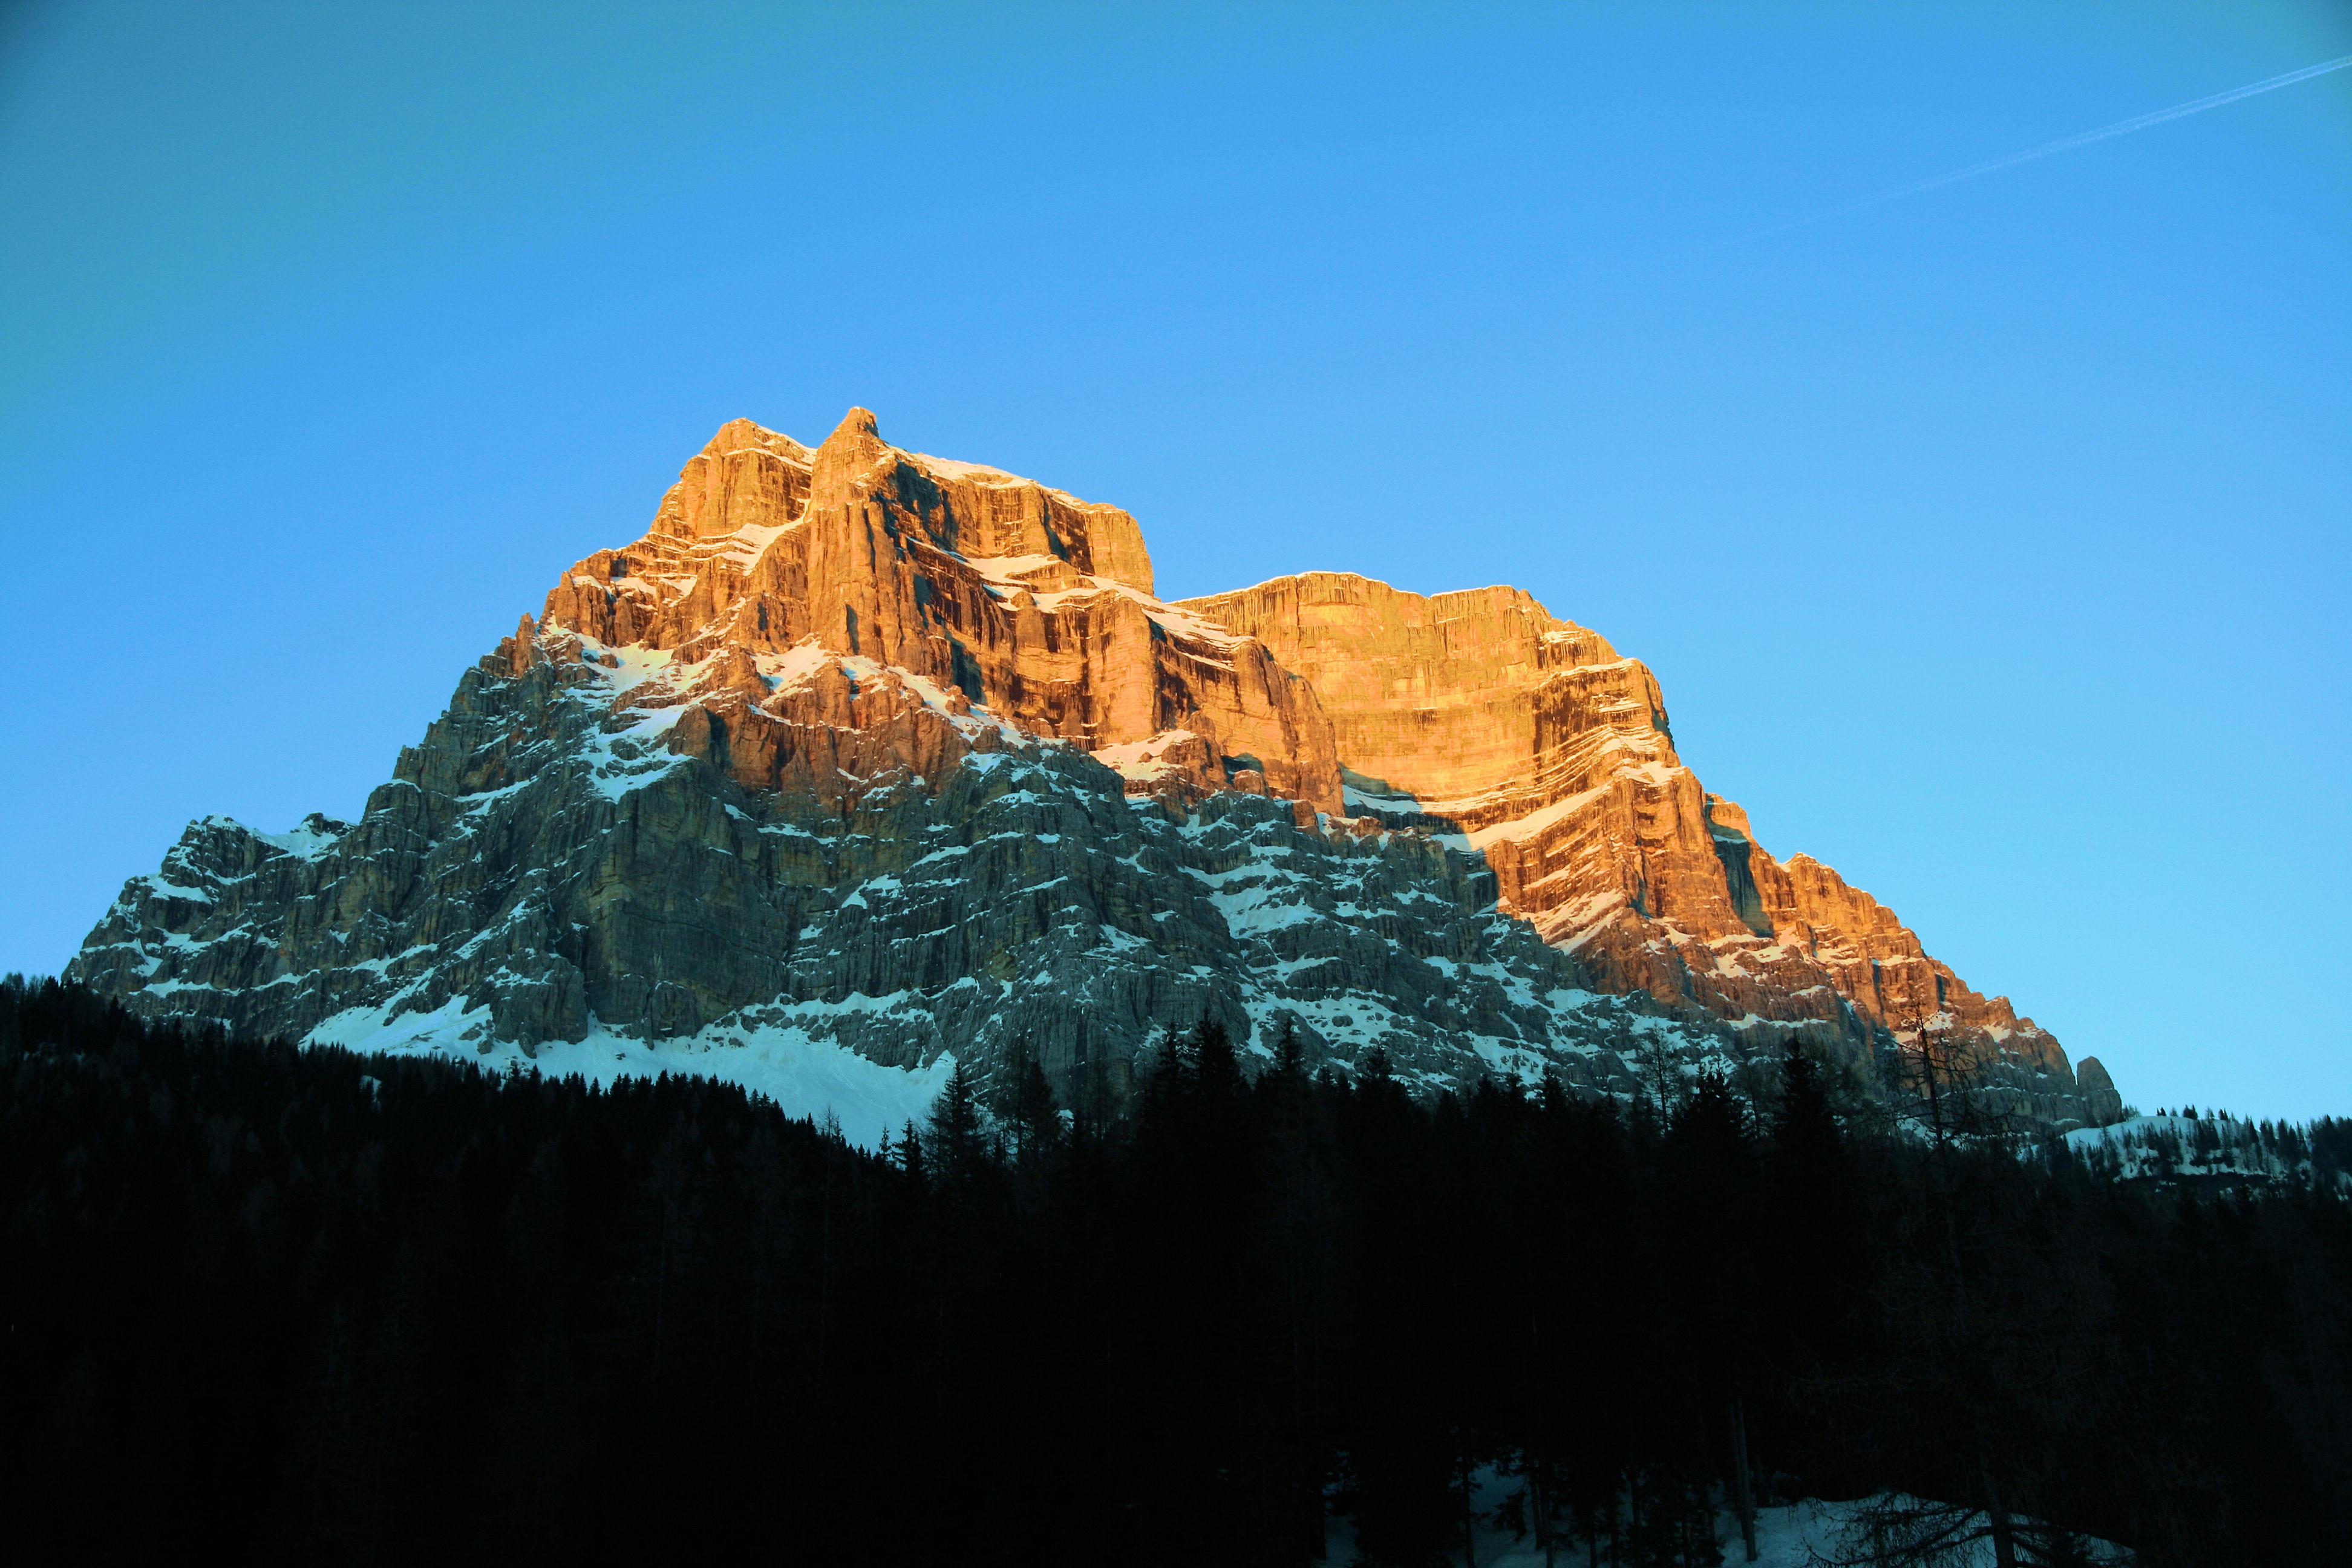
landscape, rock, wilderness, mountain, valley, mountain range, formation, cliff, terrain, national park, summit, geology, alps, plateau, landform, geographical feature, mountainous landforms